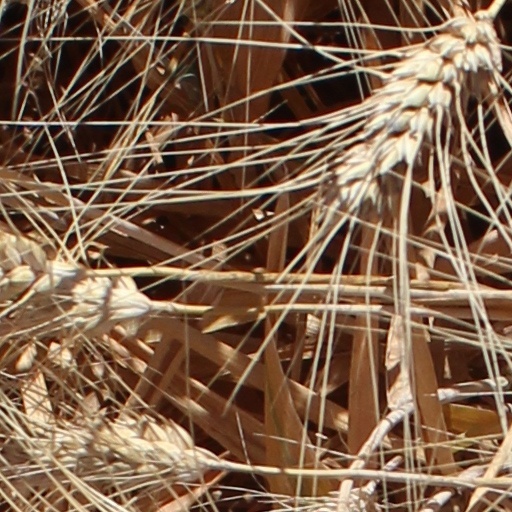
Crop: wheat